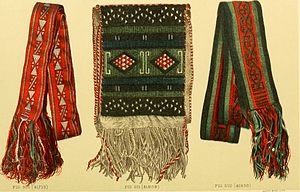
Zuni
Tegning af Zuni vævede bælter
Zuni folket er et af de indianske pueblofolk i USA, som især bor i Zuni Pueblo og det omkringliggende område i New Mexico. Zuni sproget er et isoleret sprog, som ikke påviseligt er beslægtet med andre indianske sprog. Zunierne har formentlig boet som landbrugsfolk i samme område i mindst 3,000 til 4,000 år, og har muligvis været relateret til den arkæologiske Mogollón kultur. Zunierne er kendt for deres håndværk: flettede kurve, sølvsmedearbejde, vævede tekstiler; og også for deres religiøse traditioner som søger at holde hemmelige for udefrakommende. I 2000, var der 10,228 medlemmer af zunistammen.